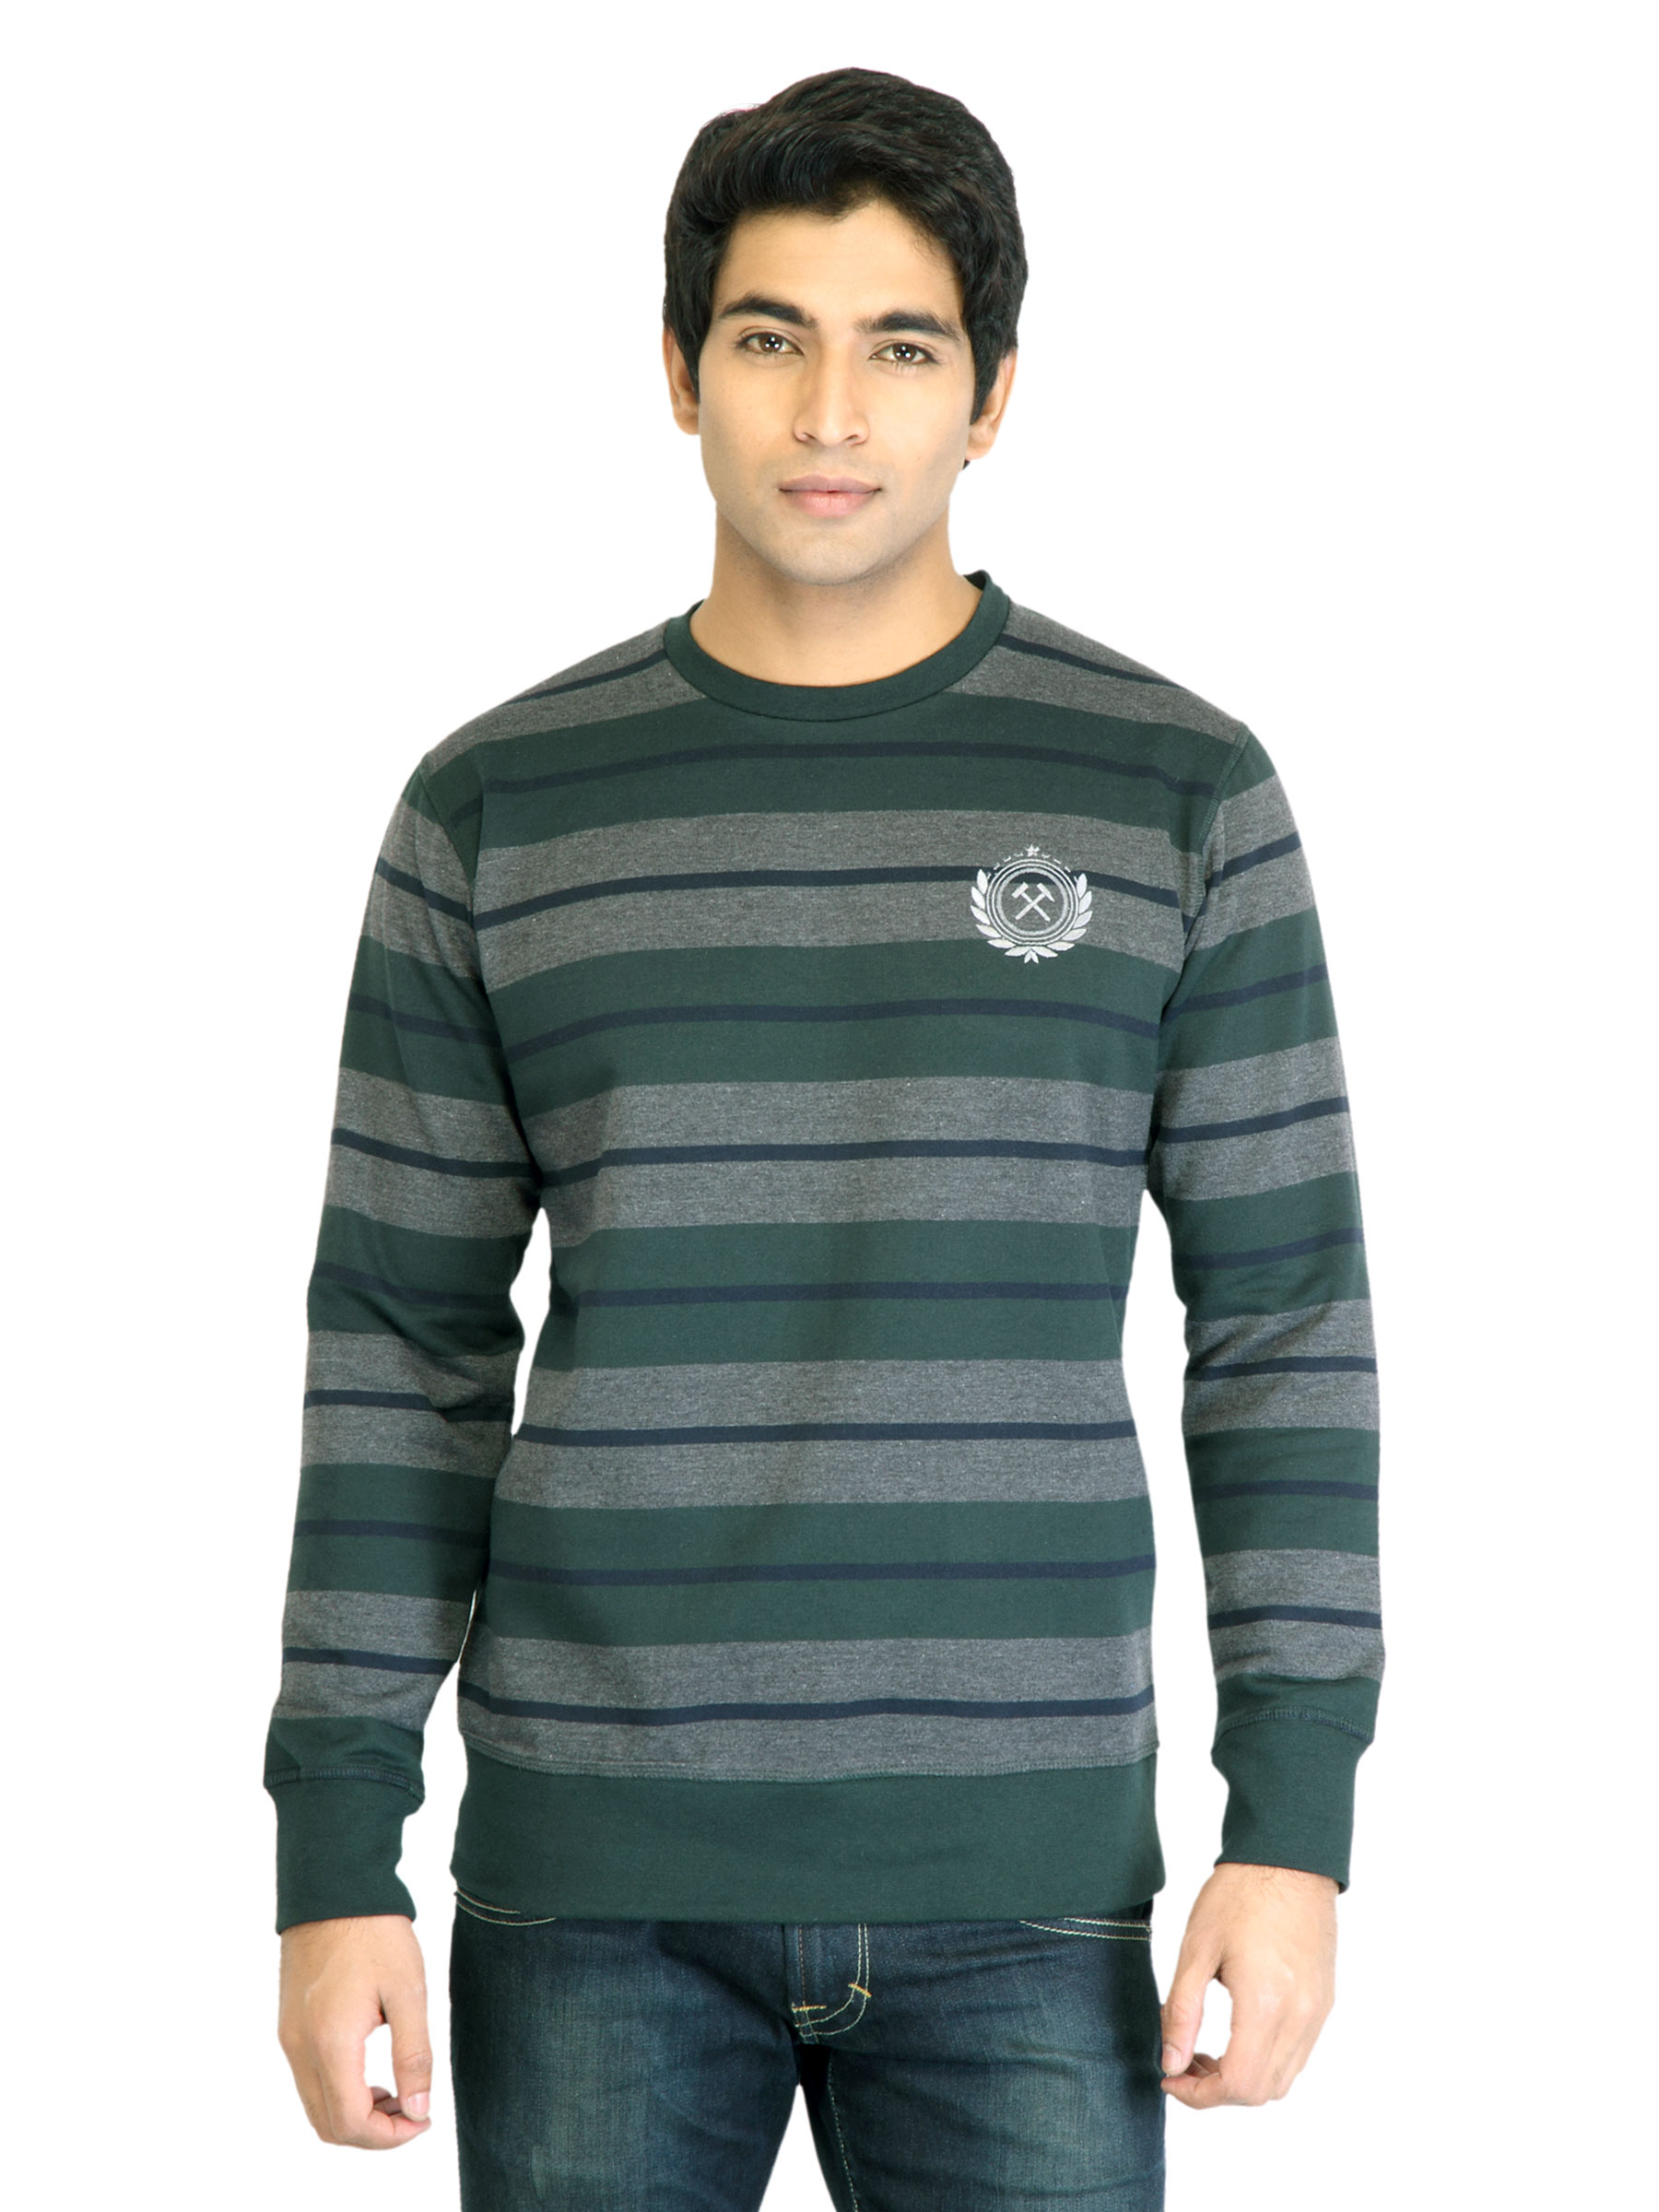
Free Authority Men Stripes Green Sweatshirts
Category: Apparel / Topwear / Sweatshirts
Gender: Men
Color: Green
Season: Fall 2011
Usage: Casual